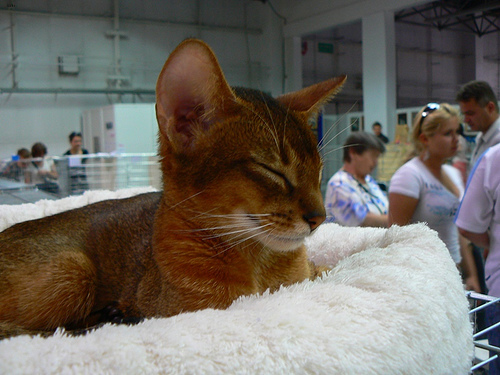
Breed: abyssinian